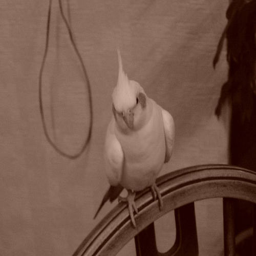
A white bird sitting on a rail near a wall.
A white bird is perched on the back of a chair.
A small white bird sitting on the back of a chair.
A bird sitting on top of s chair in a room.
A white bird sits perched upon a chair.